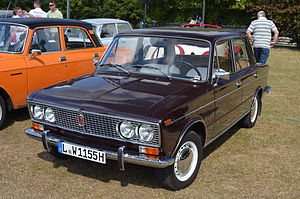
Lada / Modeller / VAZ-2102 (Lada 1200/1300/1500 Combi)
Fronten af en VAZ-2103
Lada er et russisk bilmærke produceret af AutoVAZ, som har en fabrik i byen Toljatti ved Volgafloden i det centrale Rusland. Siden 2001 har man samarbejdet med General Motors. I 2008 købte Renault 25% af aktierne i Lada-fabrikkerne. AvtoVAZ er den største bilproducent i Rusland og Østeuropa, med 25% markedsandel i Rusland i slutningen af 2009. Årsproduktion i 2018 var på ca. 503 000 lette personbiler, hvilket udgør ca. en tredjedel af det totale antal i Rusland. I dag produceres største delen af AvtoVAZ biler ved fabrikken i Toljatti, dette inkluderer Lada Granta, Xray, Largus og SUV 4x4, samt Renault Logan og Sandero, som i Danmark sælges under bilmærket Dacia, og Datsun On-Do og Mi-Do. AvtoVAZ har endnu en fabrik i den russiske by Izhevsk, hvor Lada Vesta produceres.